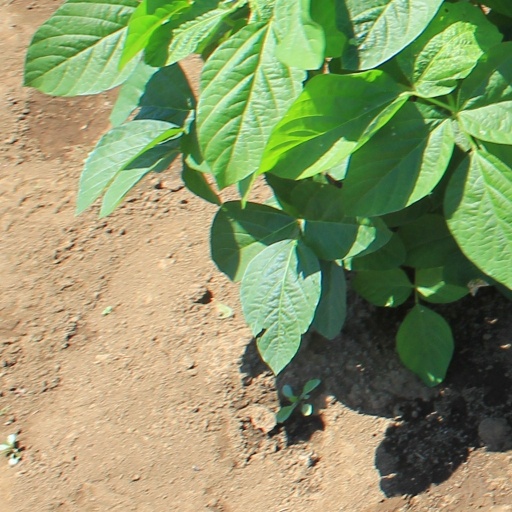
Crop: soybean